Killing of Muhammad al-Durrah

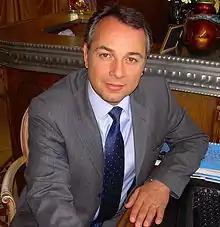
Philippe Karsenty was convicted of defamation.

Major General Yom Tov Samia, the IDF's southern commander, set up an inquiry soon after the shooting. According to James Fallows, Israeli commentators questioned its legitimacy as soon as it started; "Haaretz" called it "almost a pirate endeavour." The team was led by Nahum Shahaf, a physicist, and Joseph Doriel, an engineer, both of whom had been involved in the Yitzhak Rabin assassination conspiracy theories. Other investigators included Meir Danino, chief scientist at Elisra Systems; Bernie Schechter, a ballistics expert, formerly with the Israeli police's criminal identification laboratory; and Chief Superintendent Elliot Springer, also from the criminal identification lab. A full list of names was never released.